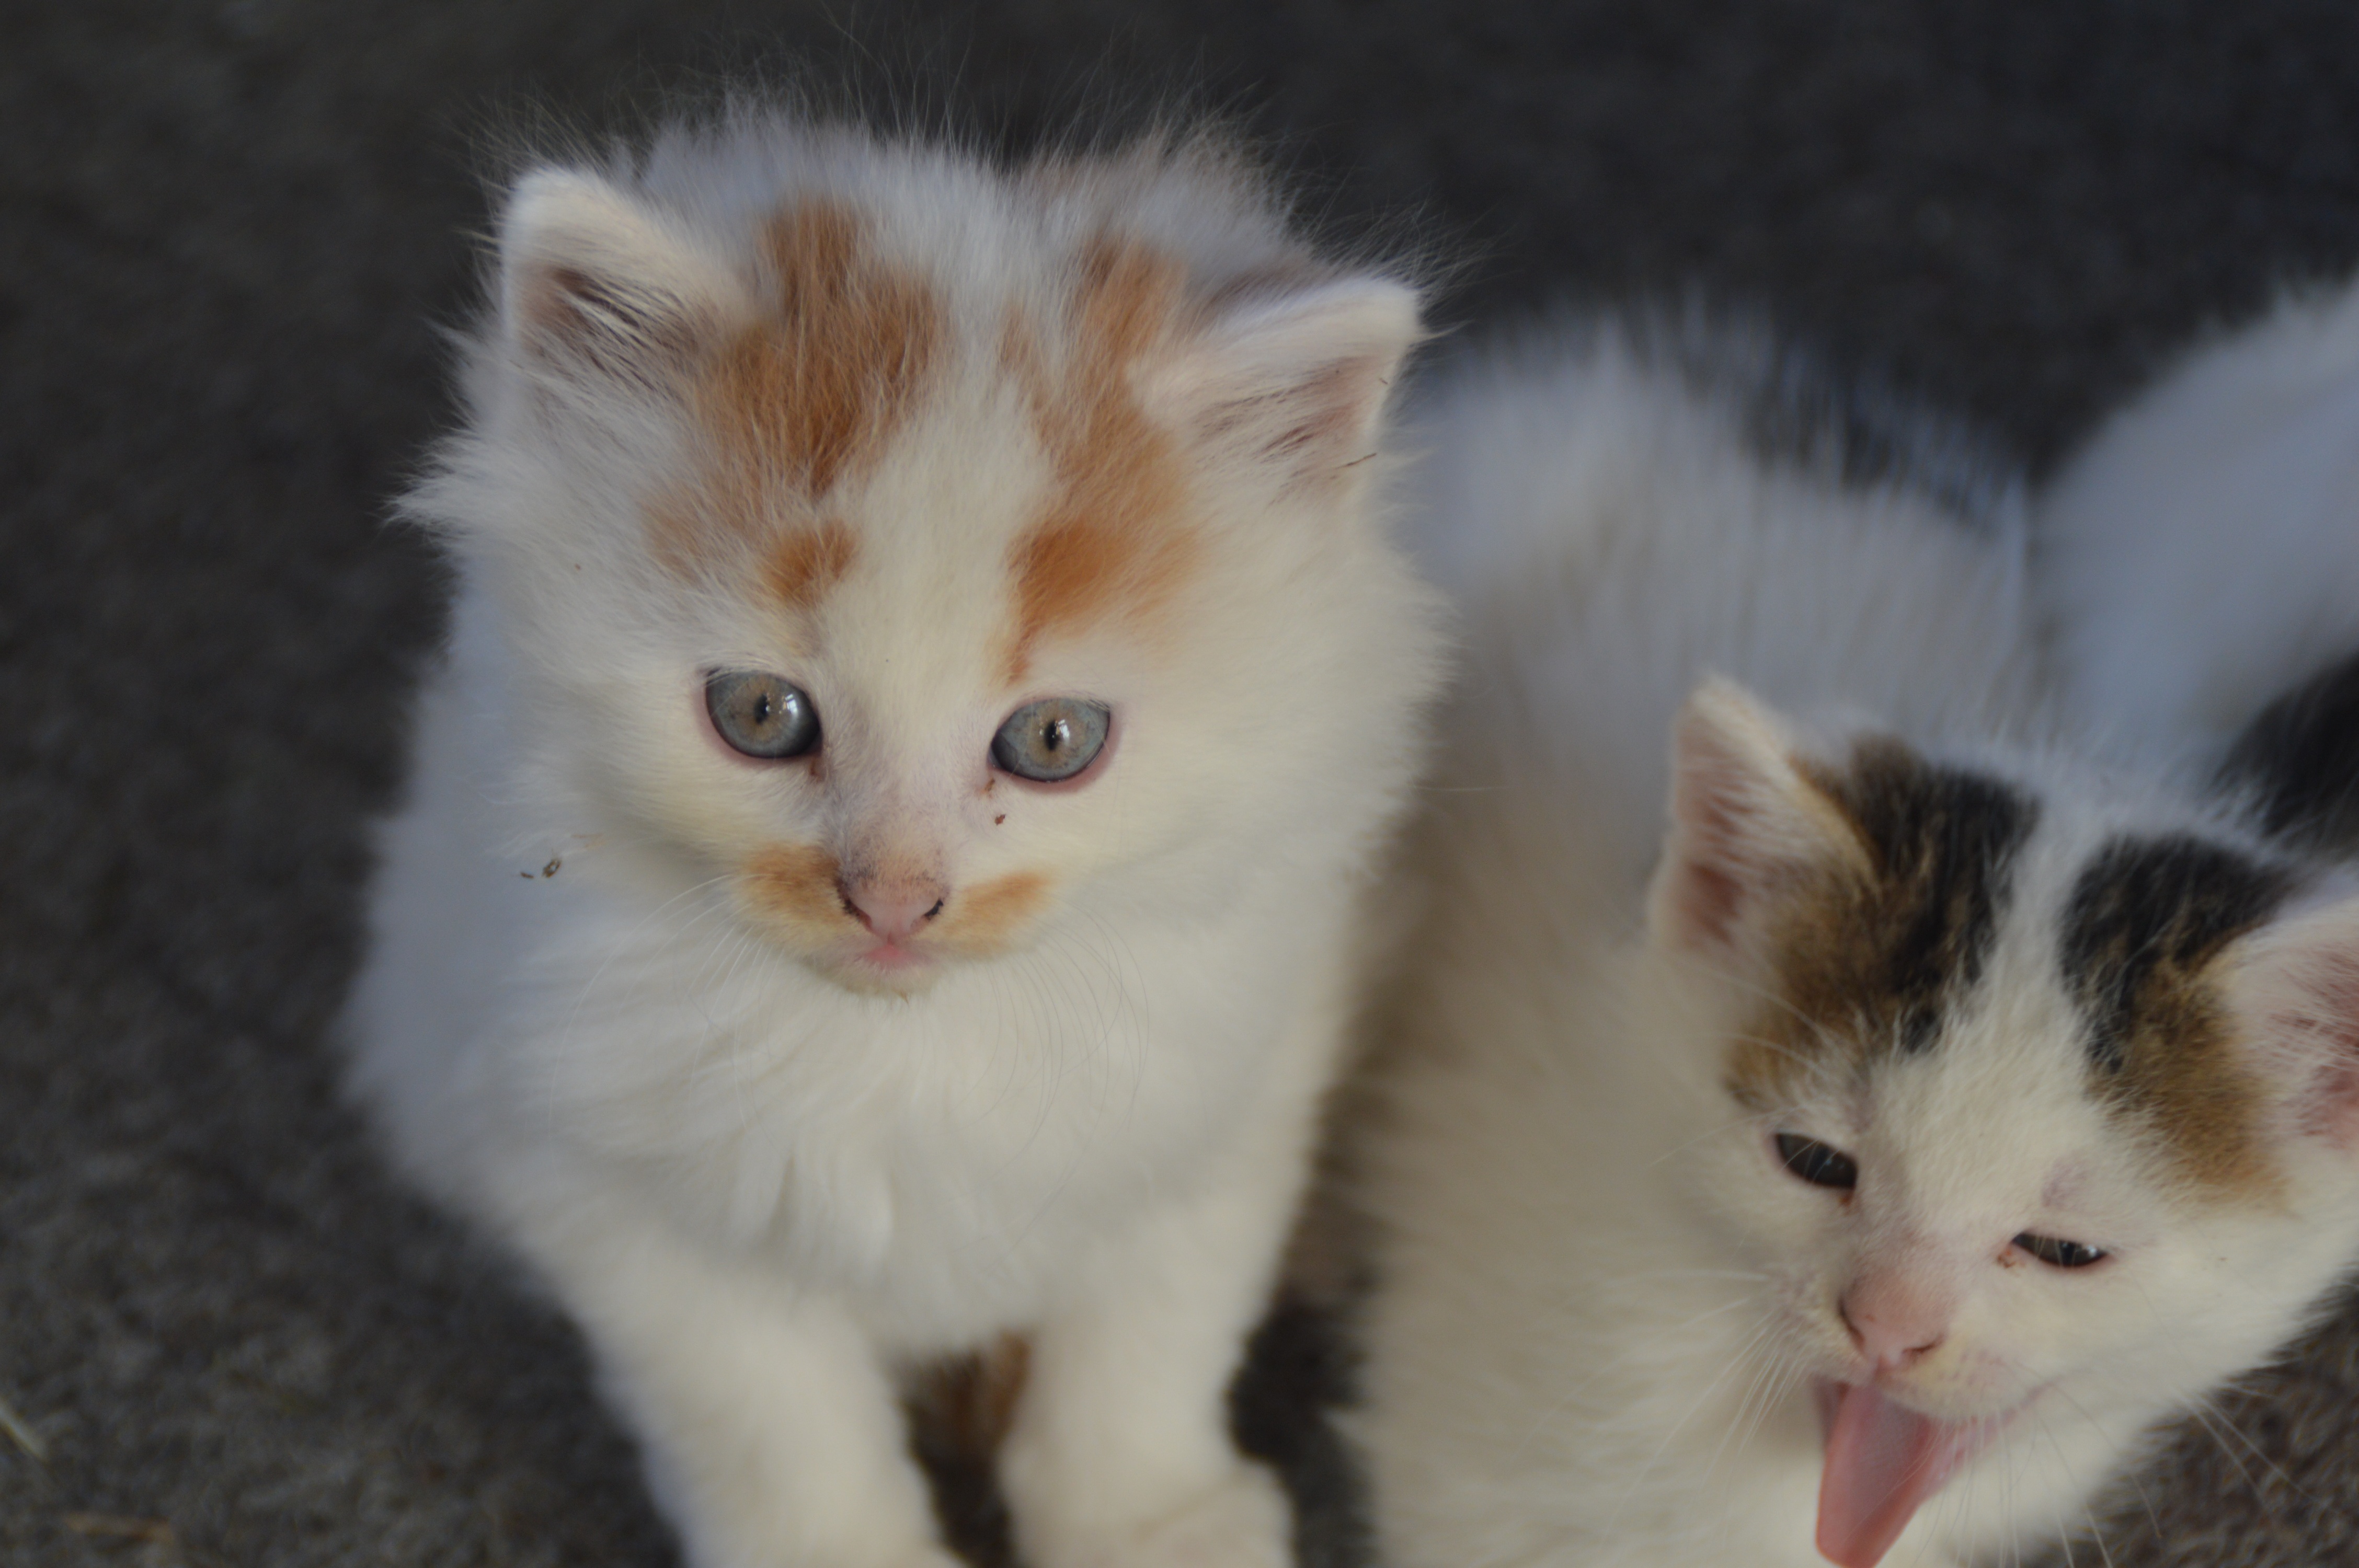
kitten, cat, mammal, nose, whiskers, vertebrate, mieze, cute cat, german longhaired pointer, norwegian forest cat, small to medium sized cats, cat like mammal, carnivoran, domestic short haired cat, domestic long haired cat, british semi longhair, turkish angora